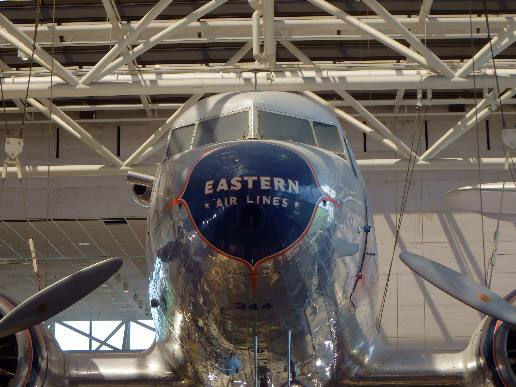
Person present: No